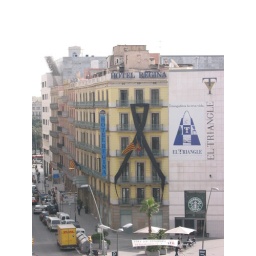
Huge black cross in respect of the people who died in the Madrid bombings